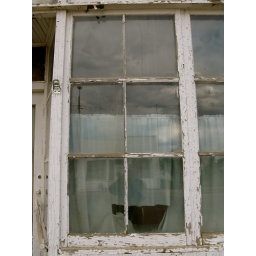
A window on the past. Seen in Richey,Montana. This is in the building that housed the Post Office.